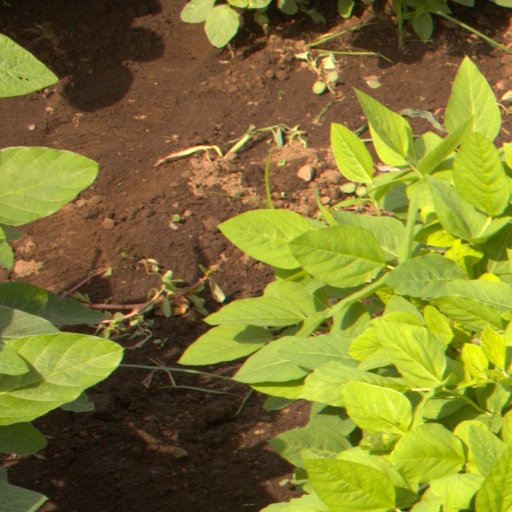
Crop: soybean